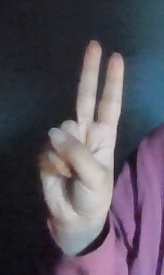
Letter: taa